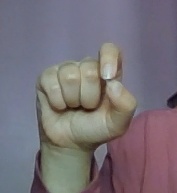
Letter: fa